Alento (Cilento)

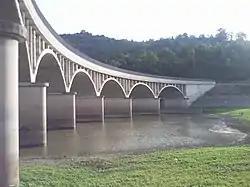
A bridge over the Alento reservoir, on the municipal border between Prignano Cilento (left) and Cicerale (right)

The Alento is a river in southwestern Italy. Originating from "Le Corne" mountain, nearby the village of Gorga, it flows in the Campanian territory of Cilento, in the Province of Salerno. Its mouth is on the Tyrrhenian Sea, close to the Ancient Greek town of Velia, at the borders between the municipalities of Casal Velino and Ascea.